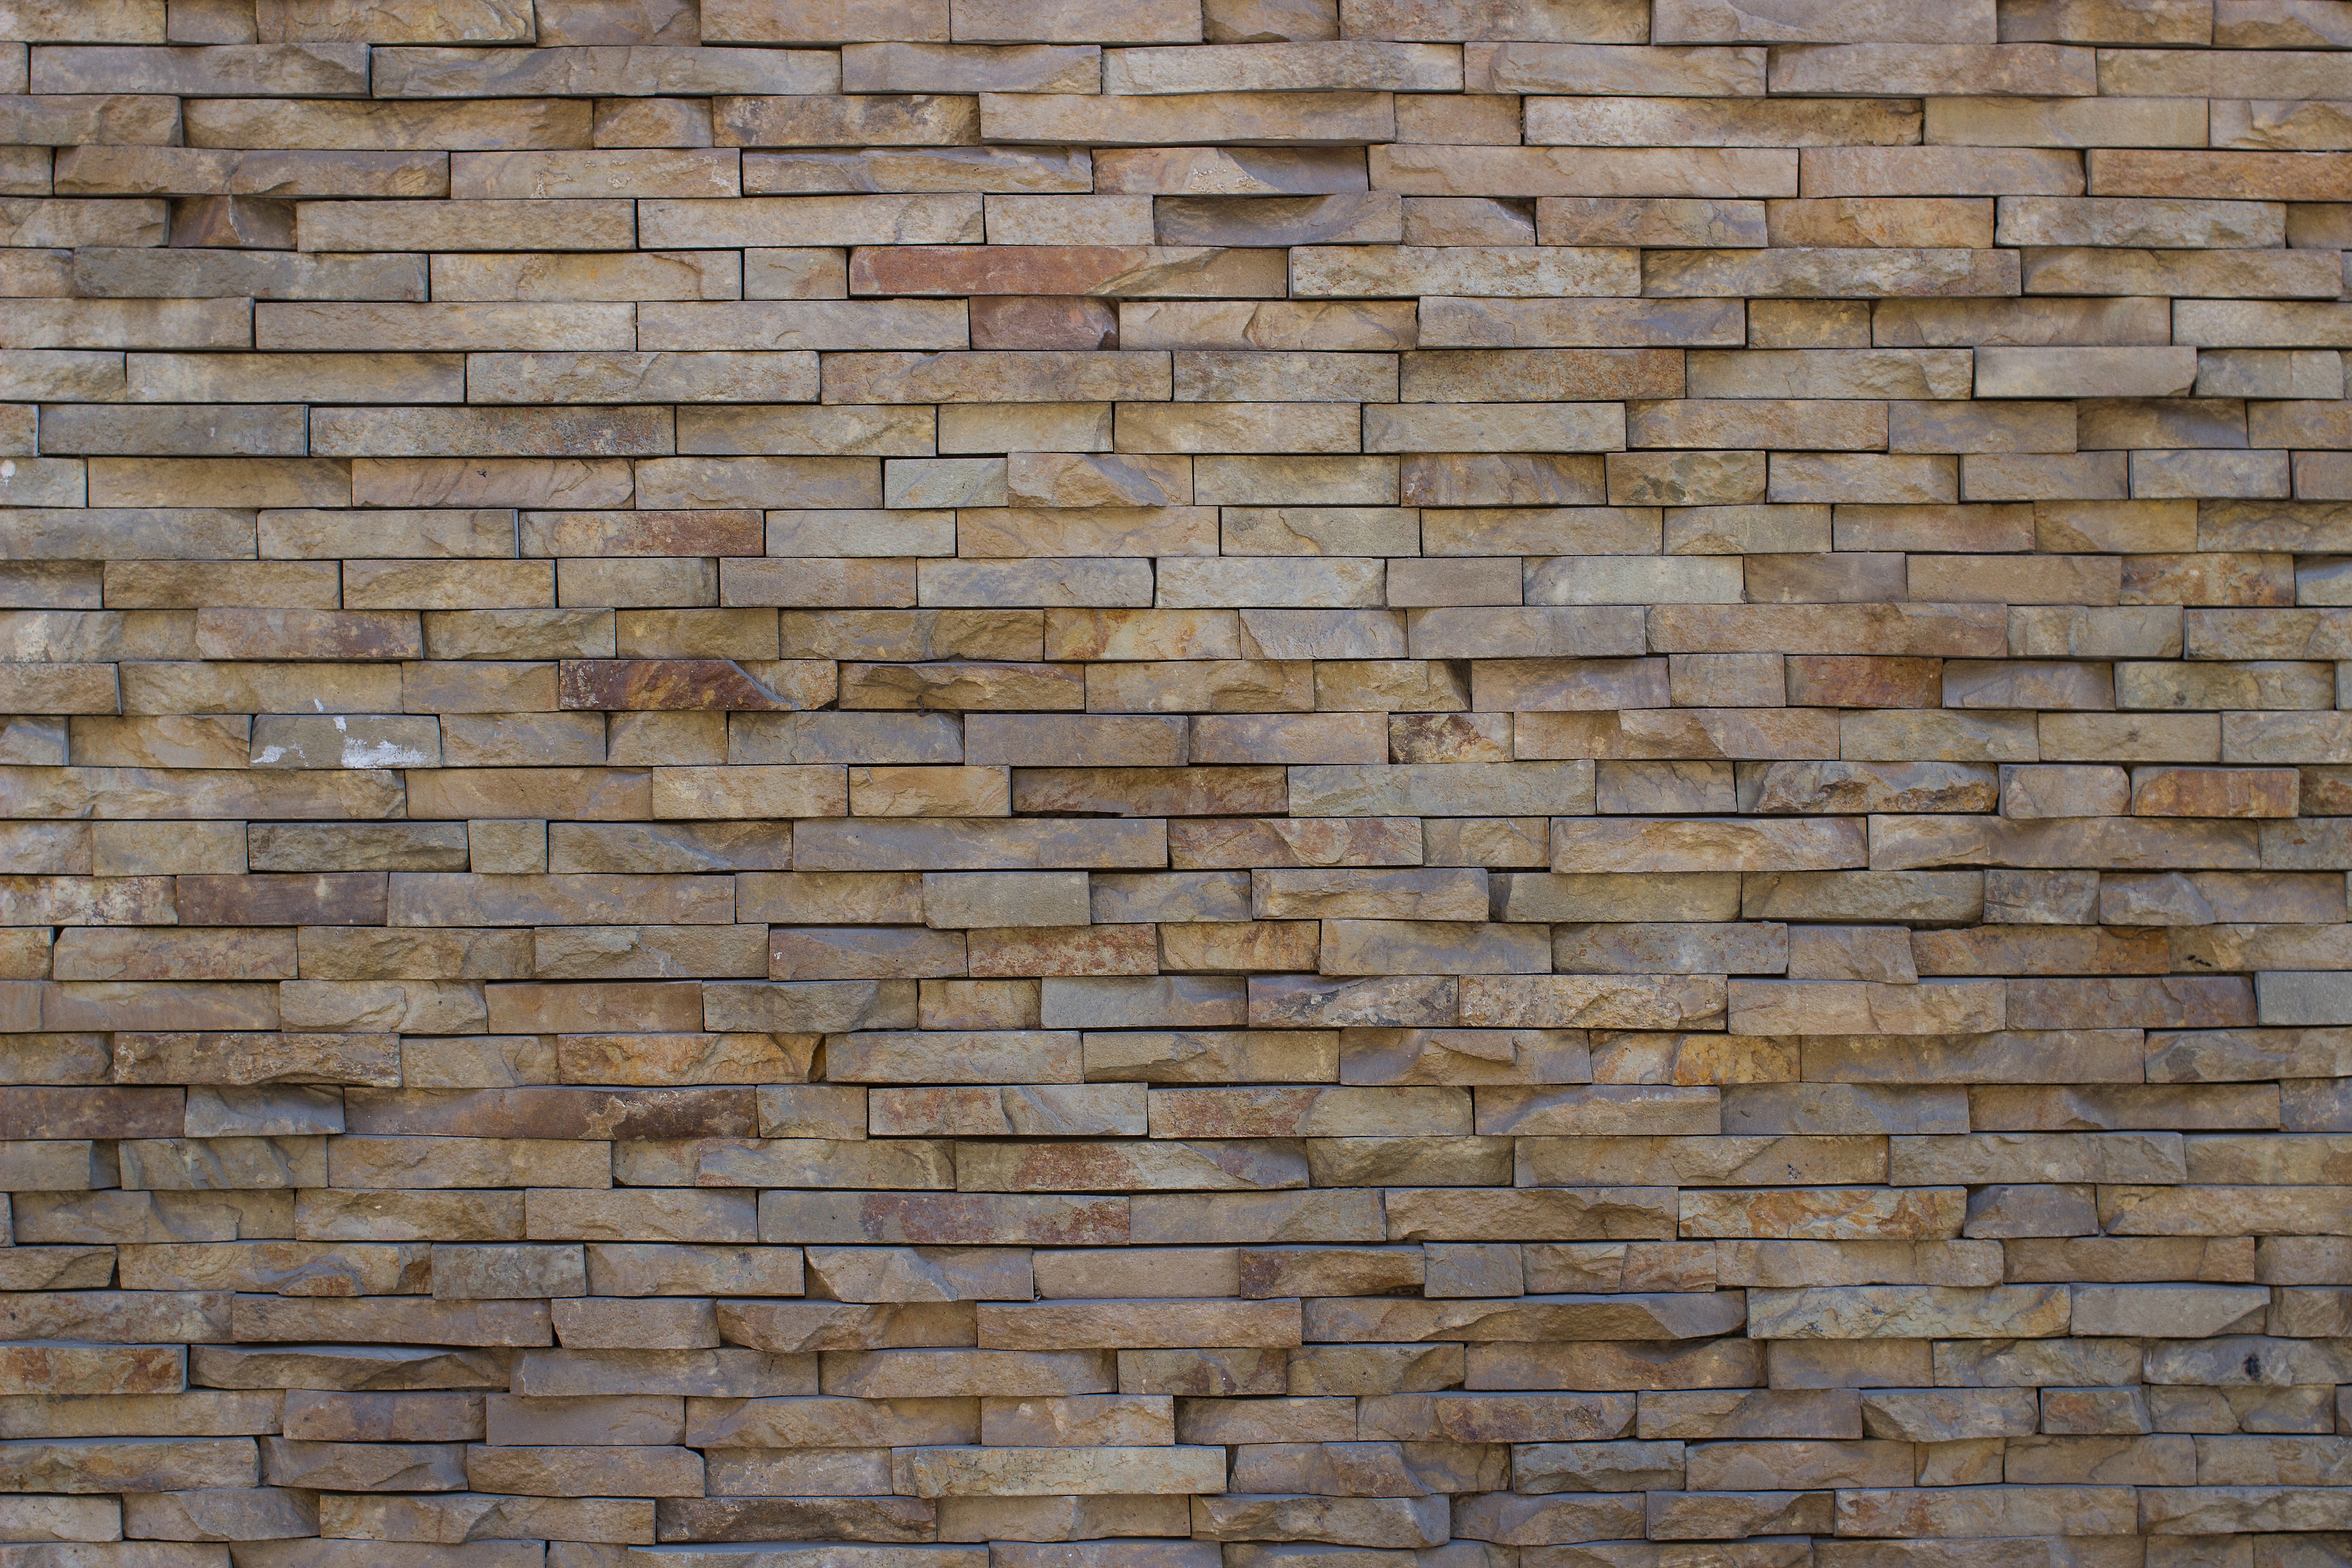
architecture, wood, house, texture, floor, building, city, wall, construction, line, red, desktop, tile, stone wall, brick, material, stove, block, fortress, background, design, decorative, cement, scene, barrier, brickwork, obstacle, element, plaster, solid, deadlock, flooring